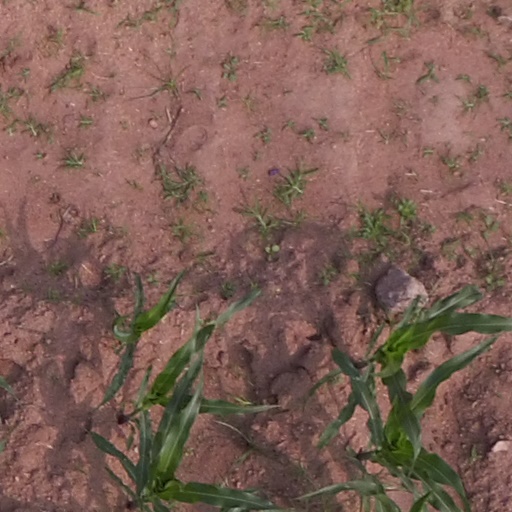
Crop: maize; corn